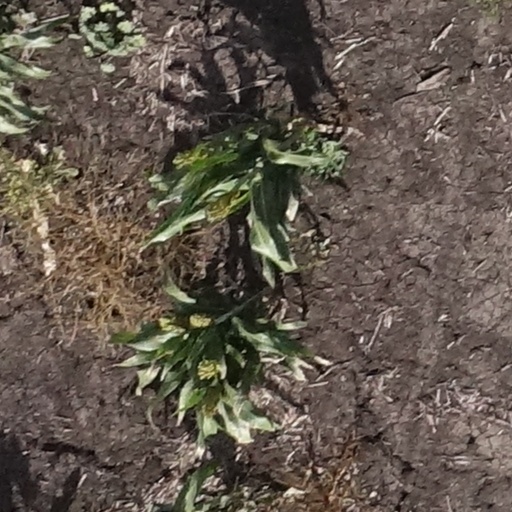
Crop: sorghum